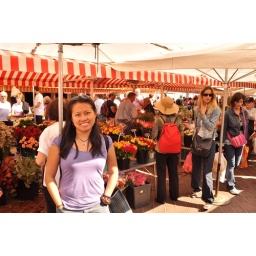
1) The flower market near our hotel